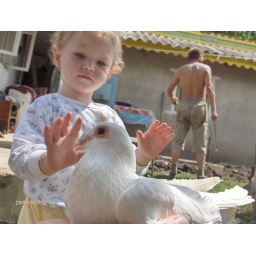
white in the animal kingdom is the best!!!